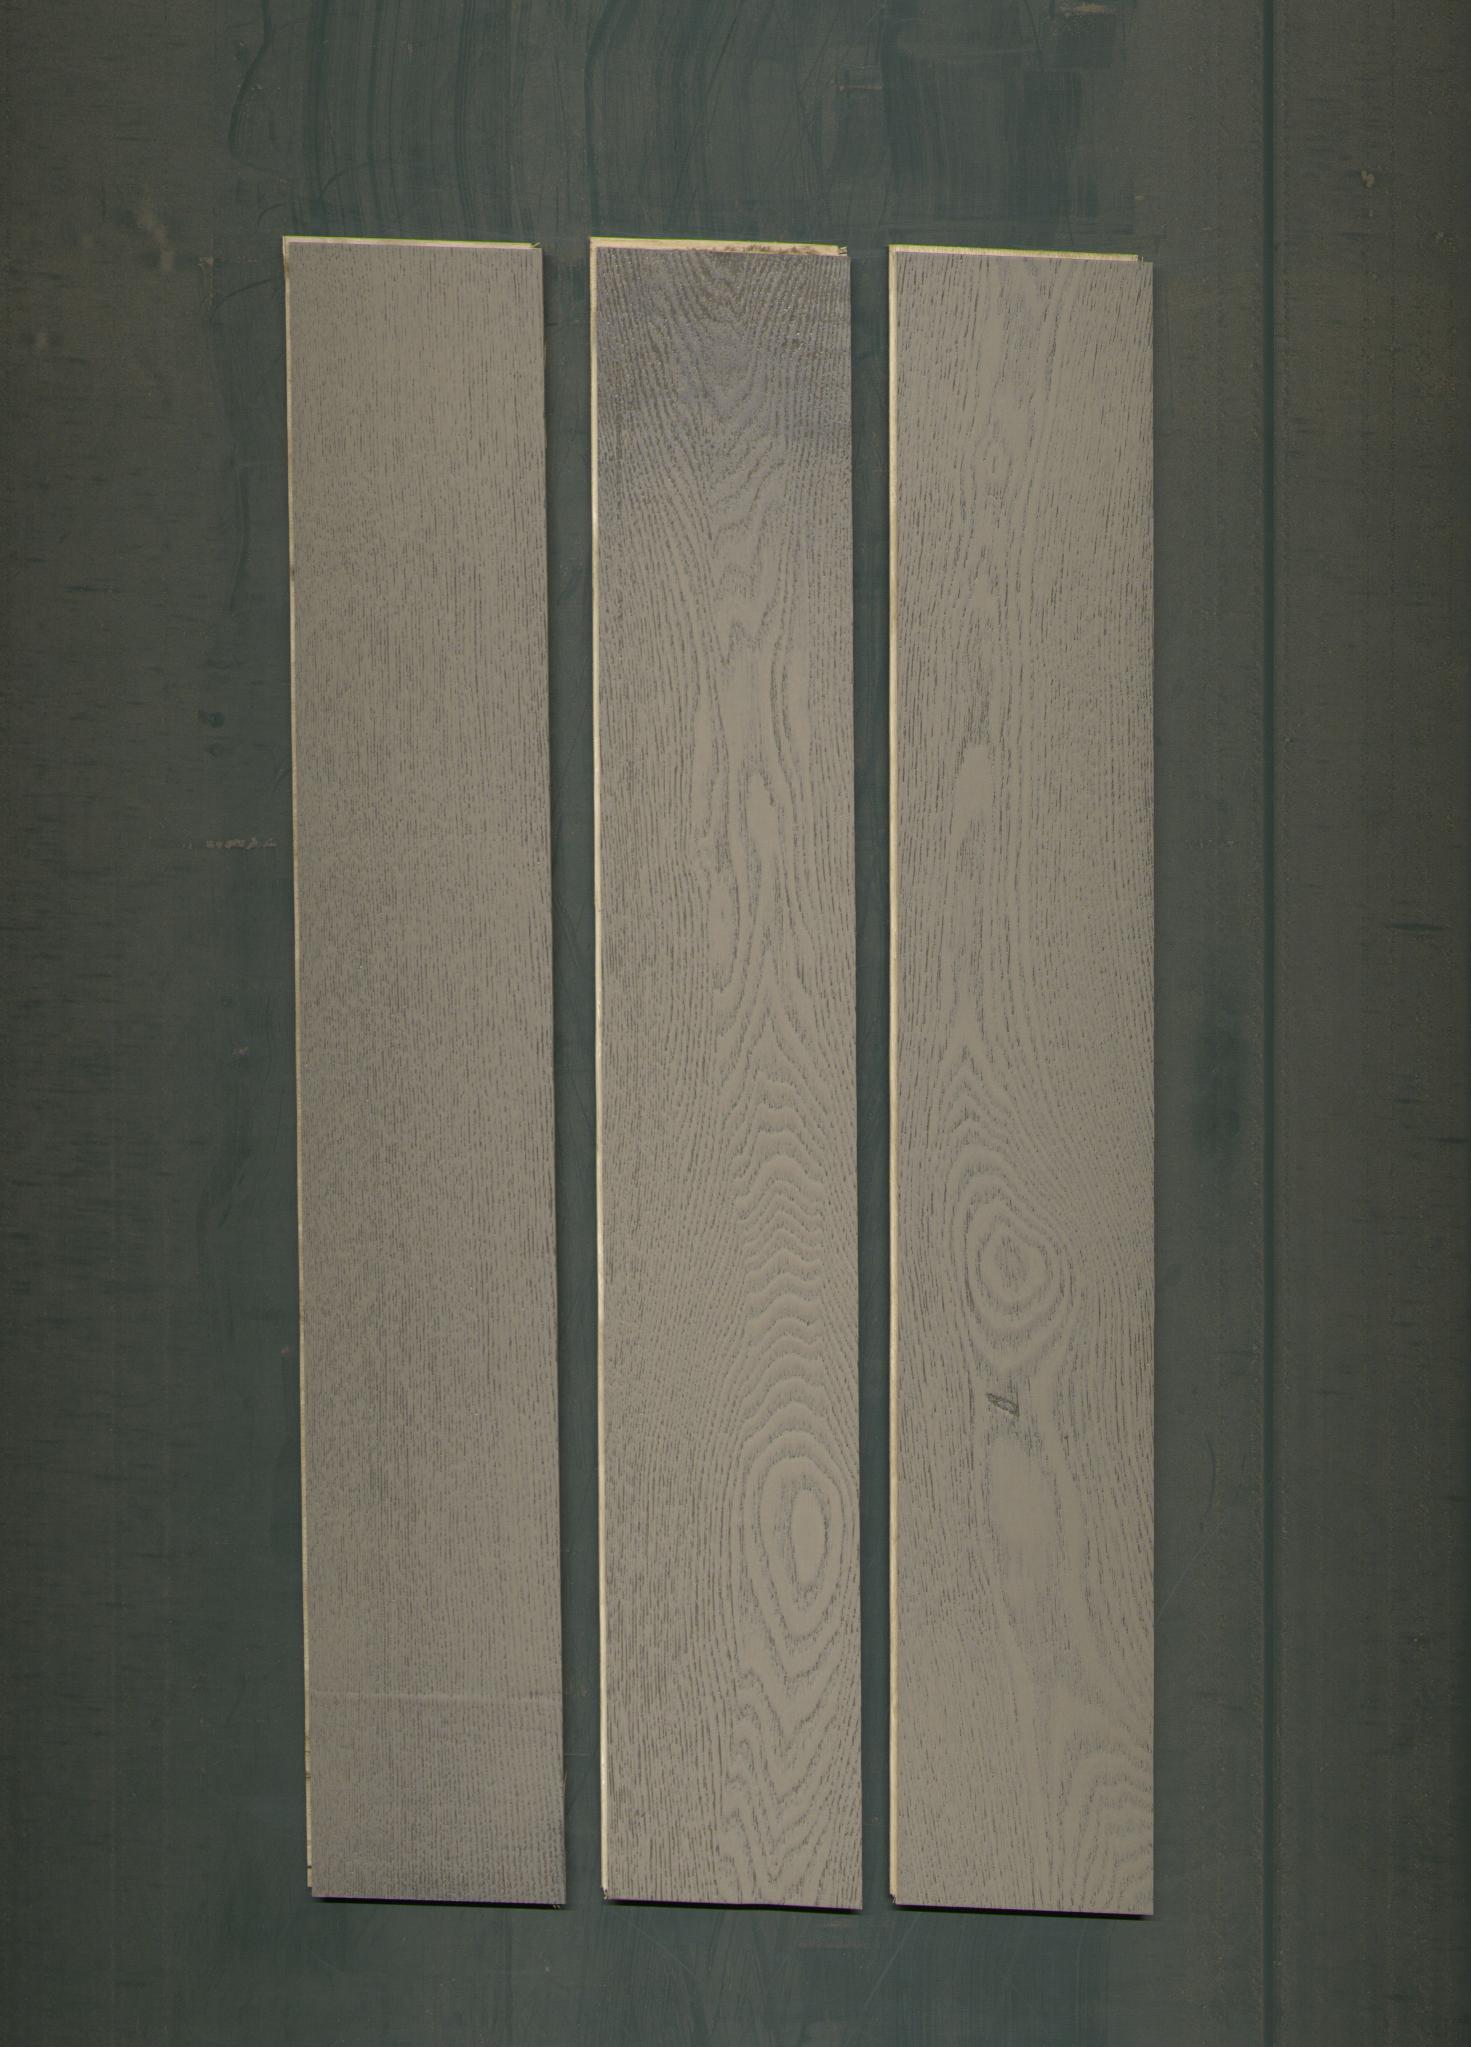
Label: mixers